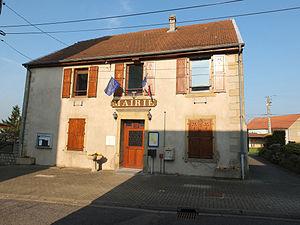
Ce bâtiment était initialement l'ancien presbytère de Guenviller
Guenviller est une commune française de l'Aire urbaine de Sarrebruck-Forbach située dans le département de la Moselle et le bassin de vie de la Moselle-Est, en région Grand Est.